Cabra Island Lighthouse

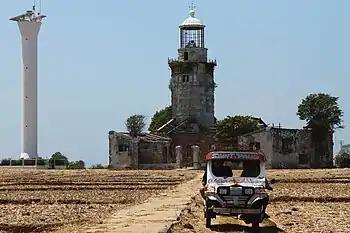
Cabra Island Lighthouse, March 2014

The original light, visible for , was shown from a high square tower on the west angle of the station. It is visible around the entire horizon except where obscured by Lubang and Ambil Islands.